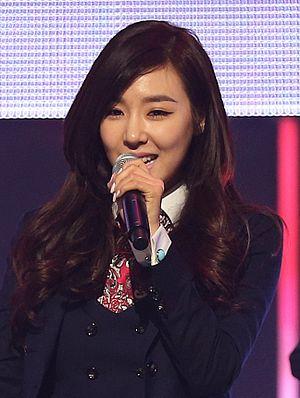
Stephanie Young Hwang, mieux connue professionnellement sous le nom de Tiffany ou encore Tiffany Young née le 1ᵉʳ août 1989 à San Francisco aux États-Unis, est une chanteuse, danseuse, mannequin, animatrice de télévision, comédienne et parolière américano-coréenne.